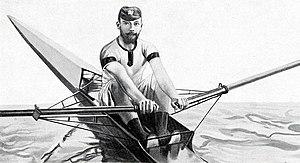
Alexandre Lein, vers 1880.
Alexandre Lein, né le 9 mai 1856 à Saint-Pétersbourg et mort le 10 septembre 1934 à Nogent-sur-Marne, est un rameur français. Au total, Lein remporte d'affilée les huit premiers championnats de France d'aviron, de 1876 à 1883, ainsi que l'édition de 1886. Il est considéré comme l'un des plus grands champions de l'aviron français.